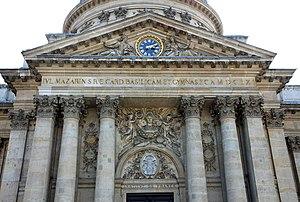
Façade de l'Institut de France, Paris.